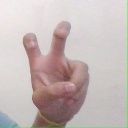
अक्षर: ई